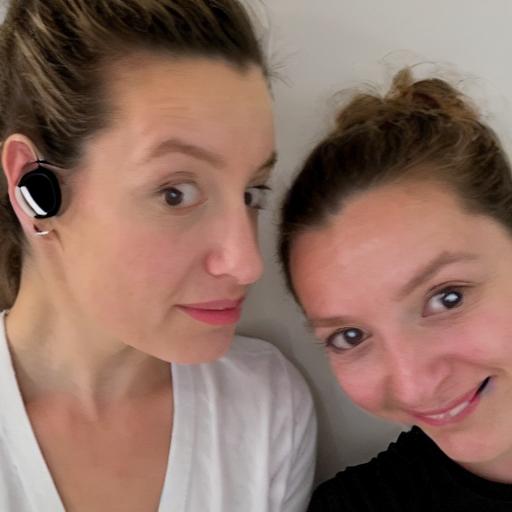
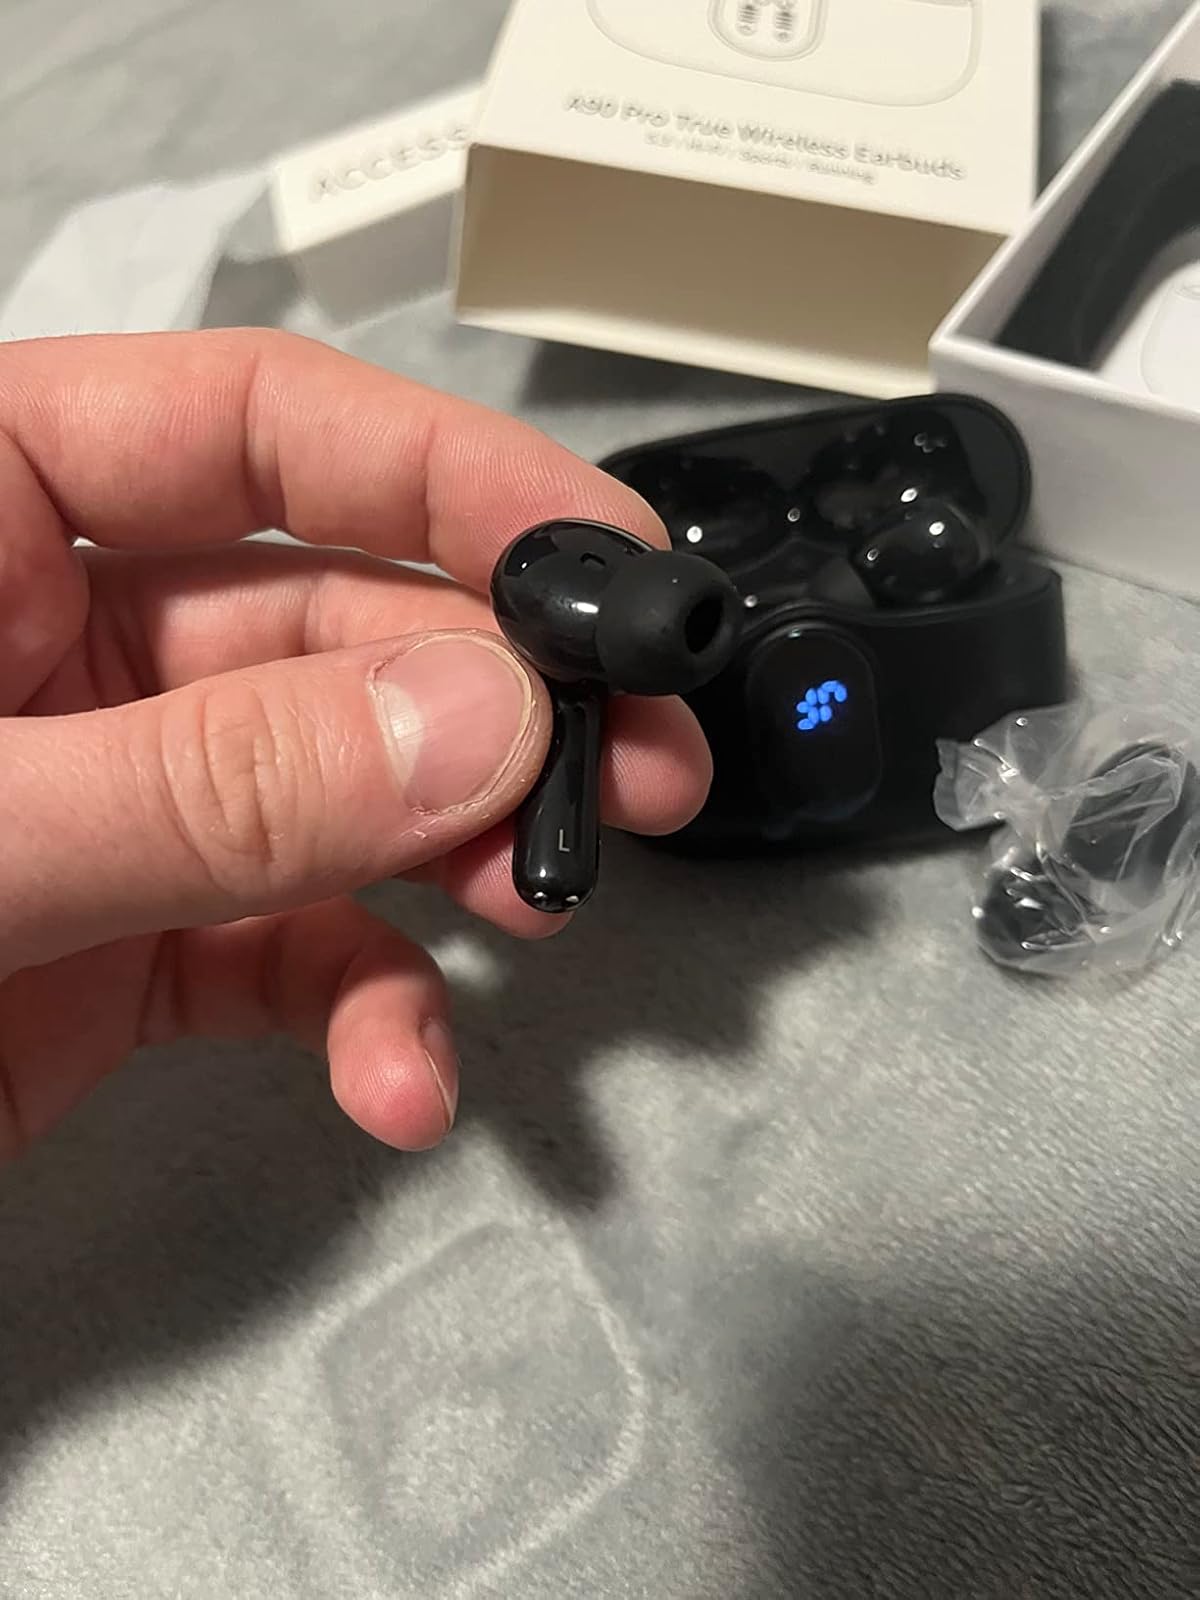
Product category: earbuds
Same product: no